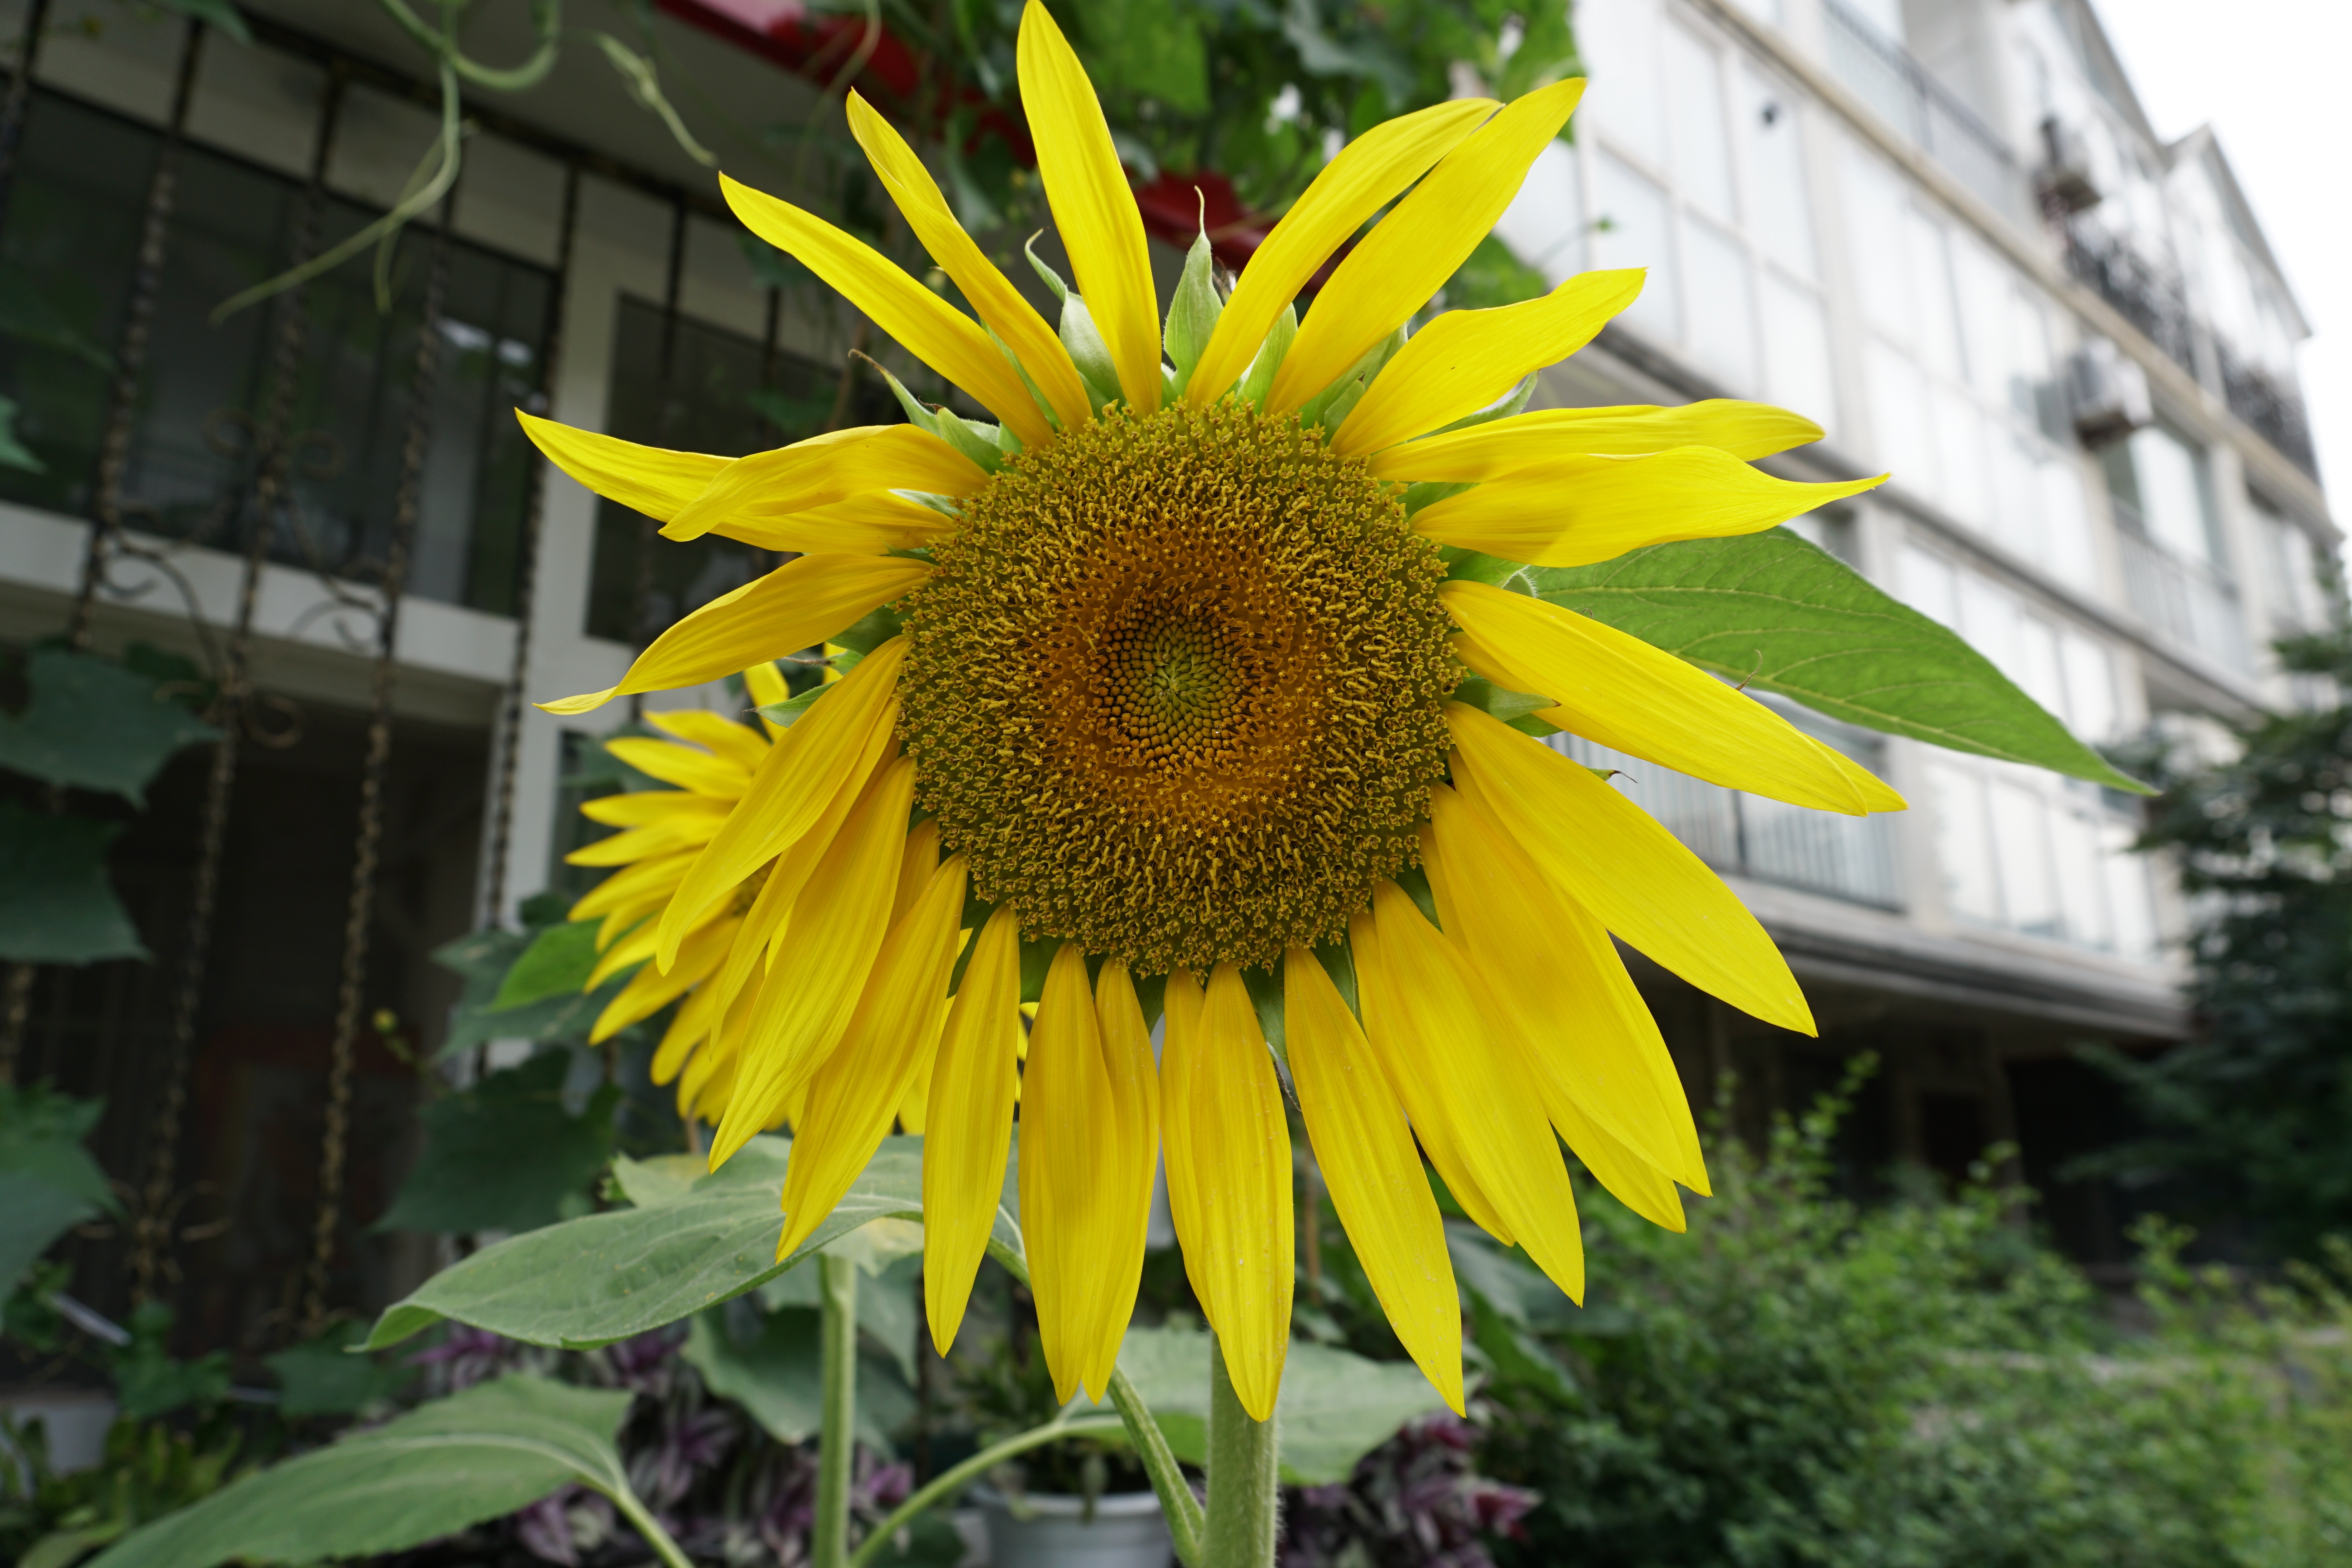
plant, sun, flower, produce, botany, yellow, flora, sunflower, flowers, flowering plant, daisy family, good morning, sunflower seed, land plant